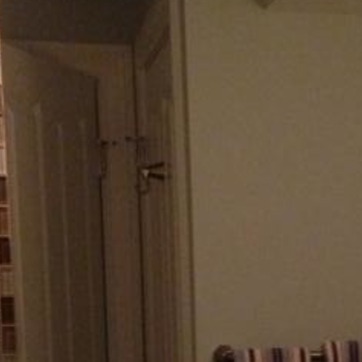
Material: mirror